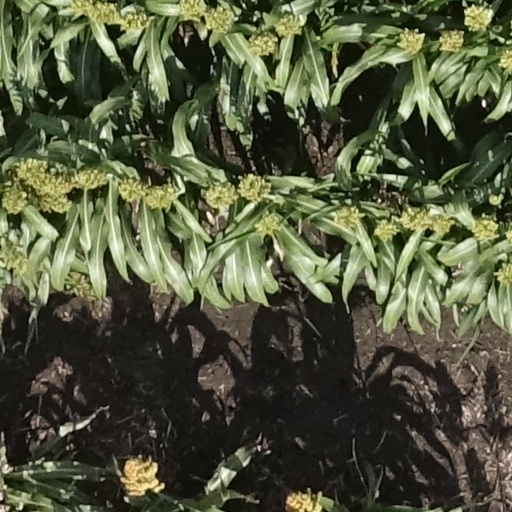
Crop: sorghum